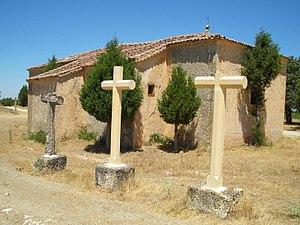
Valleruela de Pedraza est une commune de la province de Ségovie dans la communauté autonome de Castille-et-León en Espagne.